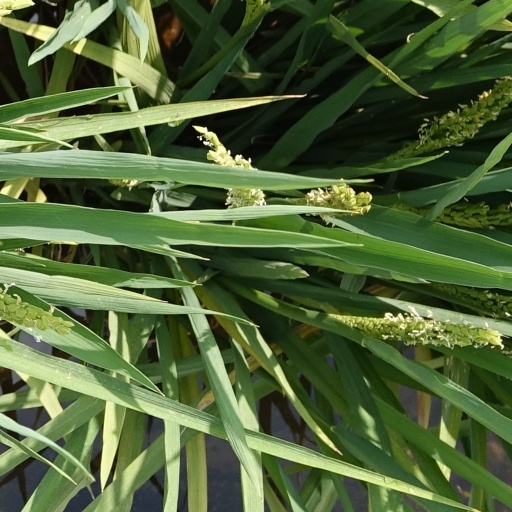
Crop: rice